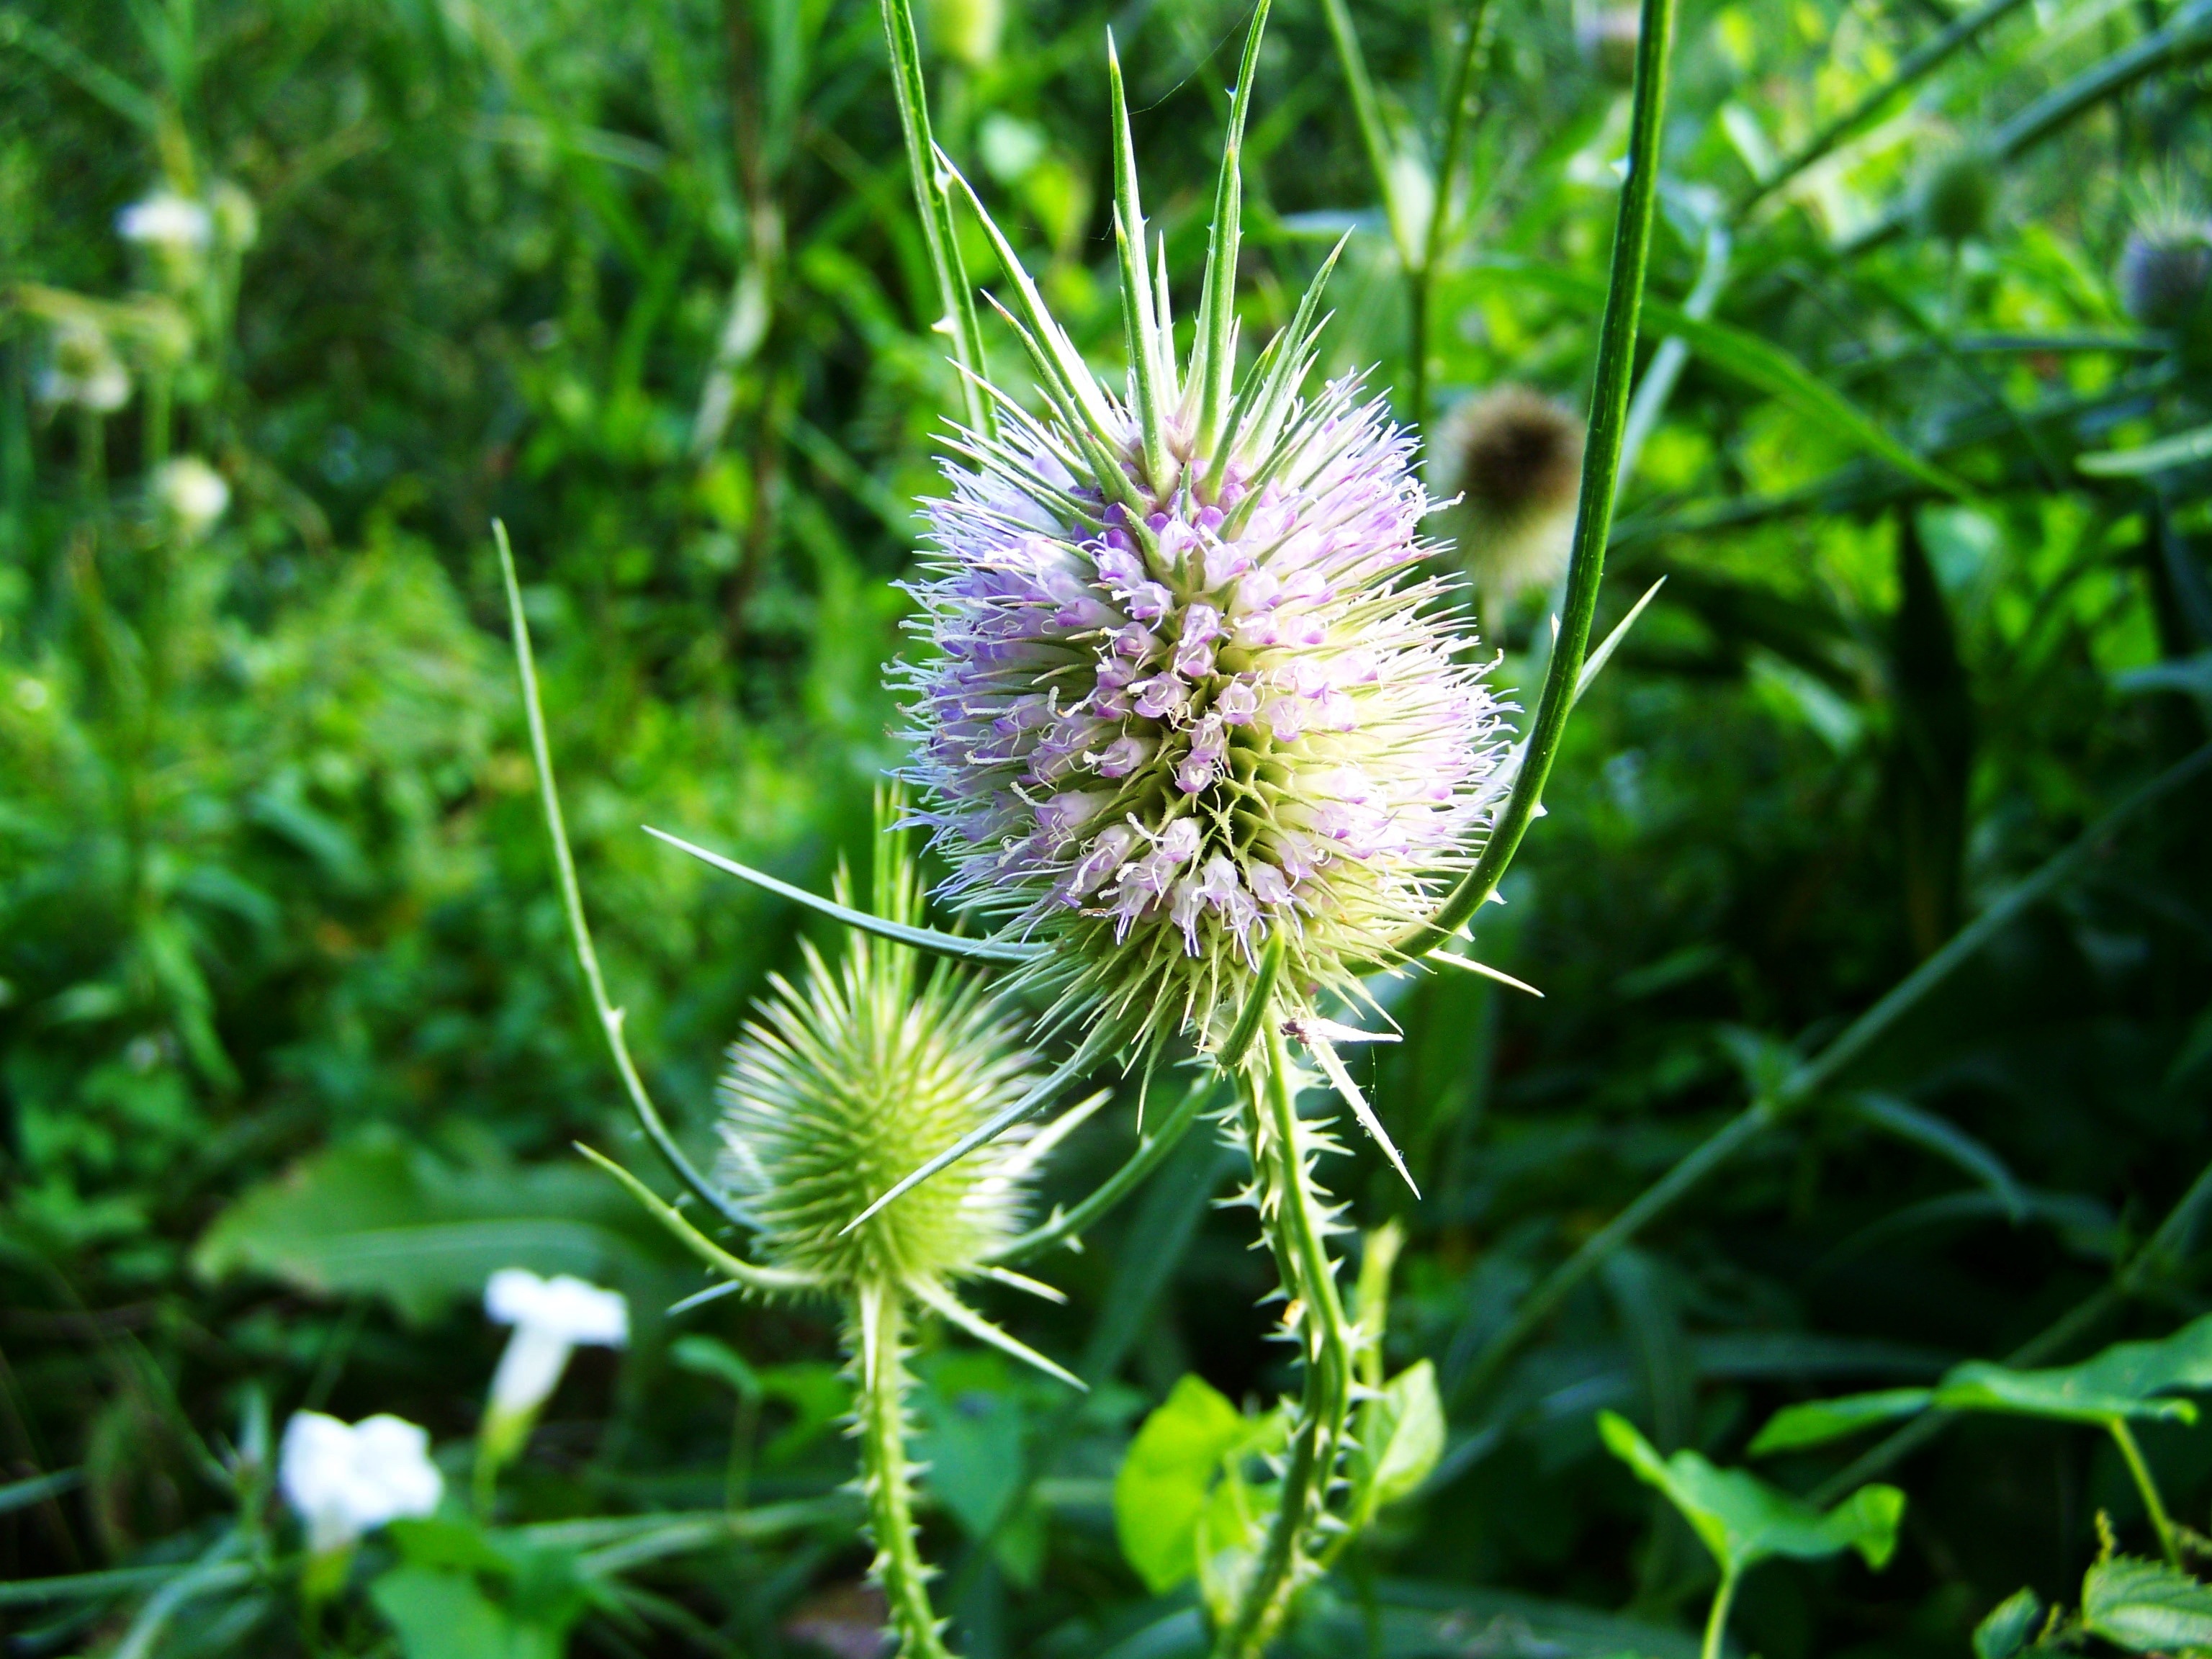
grass, plant, flower, herb, flora, wildflower, thistle, milk thistle, burdock, silybum